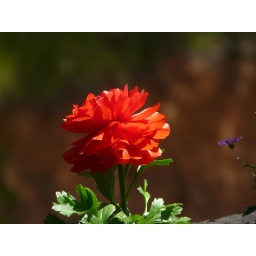
I found this in a flower box outside the Outrigger Grill in Long Ravine Campground at Rollins Lake